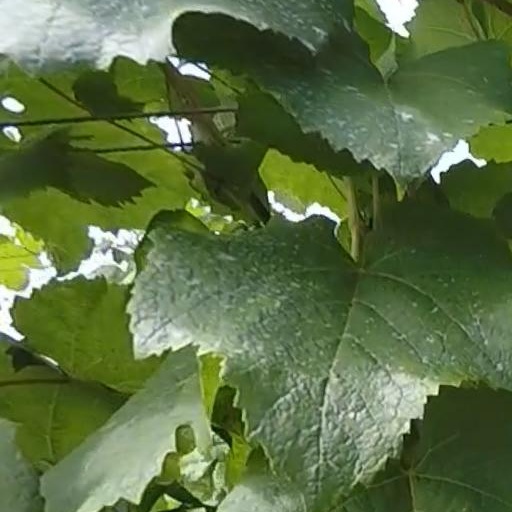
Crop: grape